Jonas Nordquist

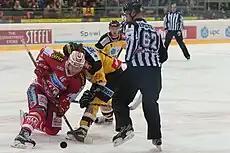

Jonas Martin Nordquist (born April 26, 1982) is a Swedish former professional ice hockey centre, who last played for EC KAC in Austrian Hockey League (EBEL). Nordquist was drafted by the Chicago Blackhawks in the 2nd round of the 2000 NHL Entry Draft (49th overall). He played in three games in the 2006-07 season with the Blackhawks, recording 2 assists.